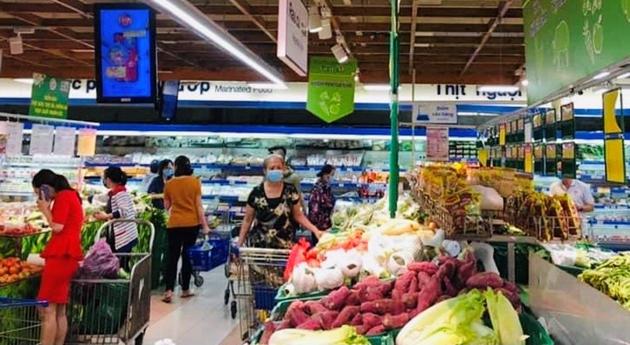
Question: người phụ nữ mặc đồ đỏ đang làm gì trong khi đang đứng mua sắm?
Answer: nghe điện thoại